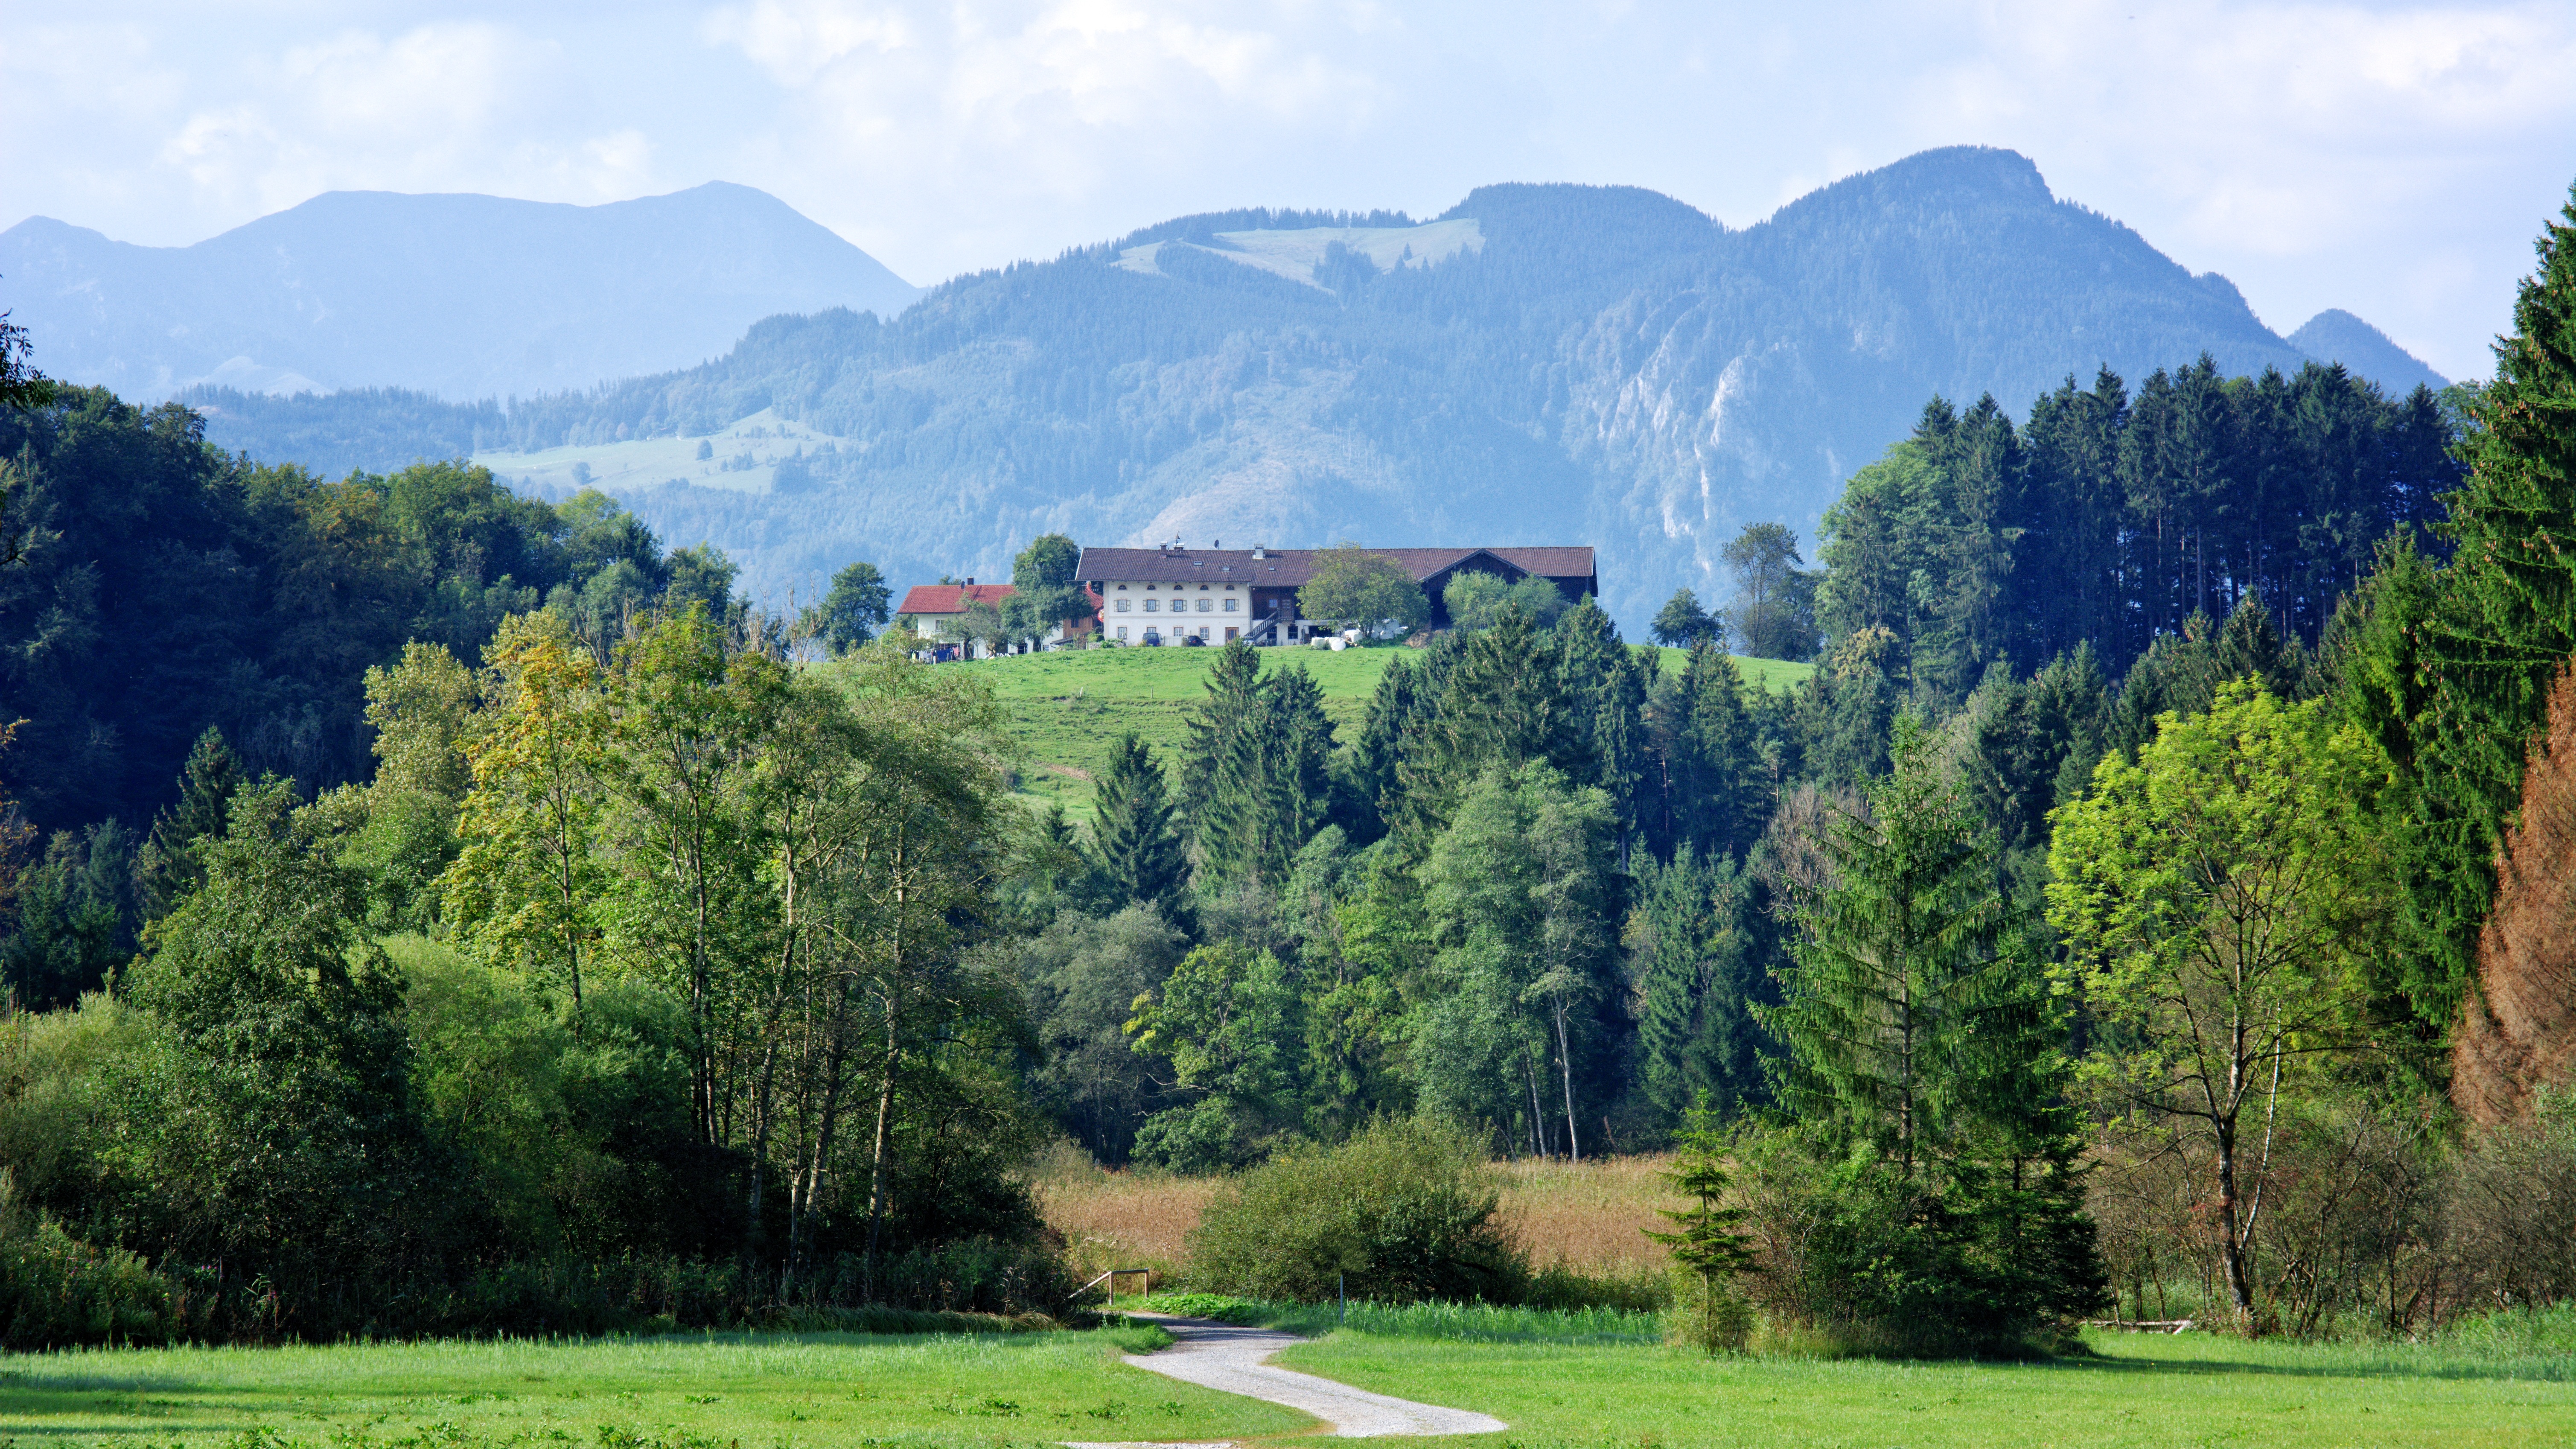
landscape, tree, nature, mountain, hiking, meadow, hill, lake, valley, mountain range, holiday, tourism, leisure, mountains, alps, plateau, ecosystem, recovery, rural area, upper bavaria, more slowly mountain, geographical feature, mountainous landforms